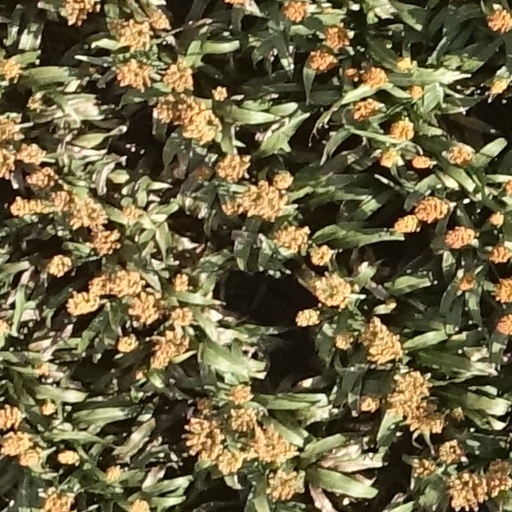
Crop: sorghum